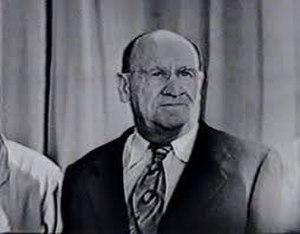
Robert A. McGowan est un scénariste, réalisateur et acteur américain né le 22 mai 1901 à Denver dans le Colorado aux États-Unis, décédé le 20 juin 1955 dans le Comté de Los Angeles.